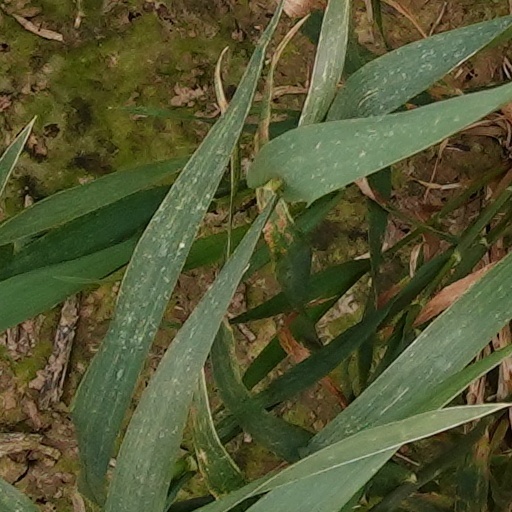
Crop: wheat